Processual archaeology

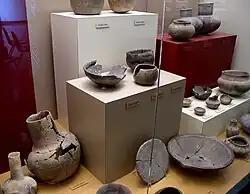
Processual archaeology originated in American archaeology, where analysing historical change over time had proved difficult with existing technology

Processual archaeology (formerly, the New Archaeology) is a form of archaeological theory. It had its beginnings in 1958 with the work of Gordon Willey and Philip Phillips, "Method and Theory in American Archaeology," in which the pair stated that "American archaeology is anthropology, or it is nothing" (Willey and Phillips, 1958:2), a rephrasing of Frederic William Maitland's comment: "My own belief is that by and by, anthropology will have the choice between being history, and being nothing." The idea implied that the goals of archaeology were the goals of anthropology, which were to answer questions about humans and human culture. This was meant to be a critique of the former period in archaeology, the cultural-history phase in which archaeologists thought that information artifacts contained about past culture would be lost once the items became included in the archaeological record. Willey and Phillips believed all that could be done was to catalogue, describe, and create timelines based on the artifacts.